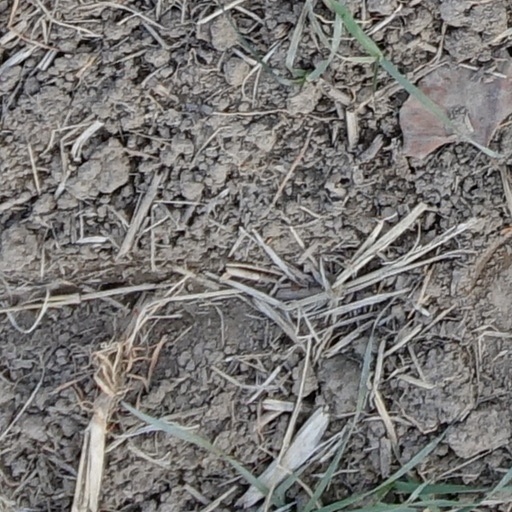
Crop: wheat